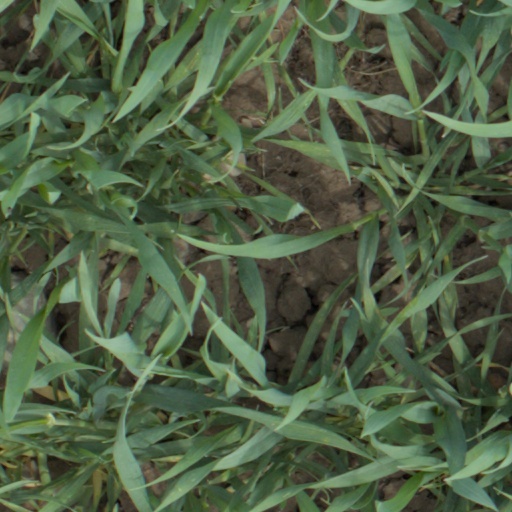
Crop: wheat